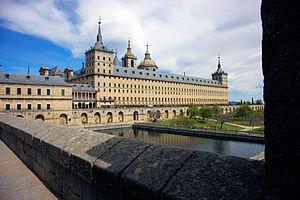
Le Jardin des délices est une peinture à l'huile sur bois du peintre néerlandais Jérôme Bosch, appartenant à la période des primitifs flamands. L'œuvre est structurée en triptyque, format souvent utilisé par les peintres du début du XVᵉ siècle jusqu'au début du XVIIᵉ siècle dans la partie septentrionale de l'Europe. Elle est le plus souvent datée de 1494 à 1505, bien que des chercheurs en avancent la création jusqu'aux années 1480.
Un vivier est un réservoir où sont placés les poissons et crustacés capturés pour les conserver vivants jusqu'au moment de leur consommation ou distribution. Par extension, toute pièce d'eau, même artificielle, où s'exerce la pisciculture est appelée « vivier ».